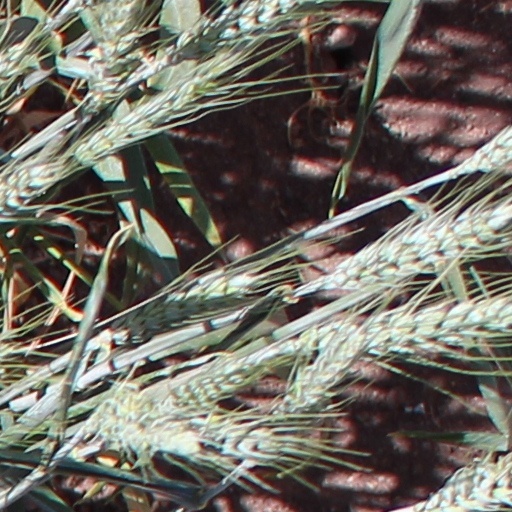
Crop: wheat